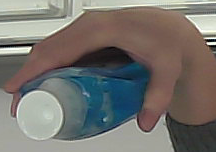
Product: sensodyne_mouthwash